Interstate 182 Bridge

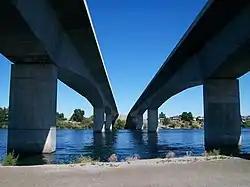

The Interstate 182 (I-182) Bridge, officially the Lee–Volpentest Bridges, is the collective name for a pair of bridges carrying Interstate 182 over the Columbia River between Pasco and Richland in the U.S. state of Washington. They are named after Glenn C. Lee, publisher of the "Tri-City Herald", and Sam Volpentest, a prominent local businessman. It is one of three bridges connecting Pasco to the other members of the Tri-Cities of Washington (Kennewick and Richland), along with the Cable Bridge and the Blue Bridge.